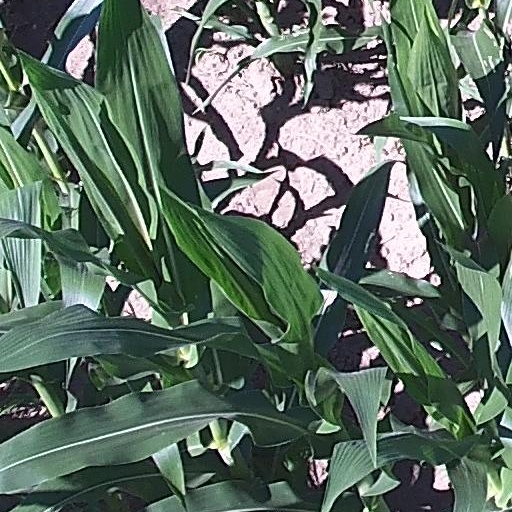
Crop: maize; corn